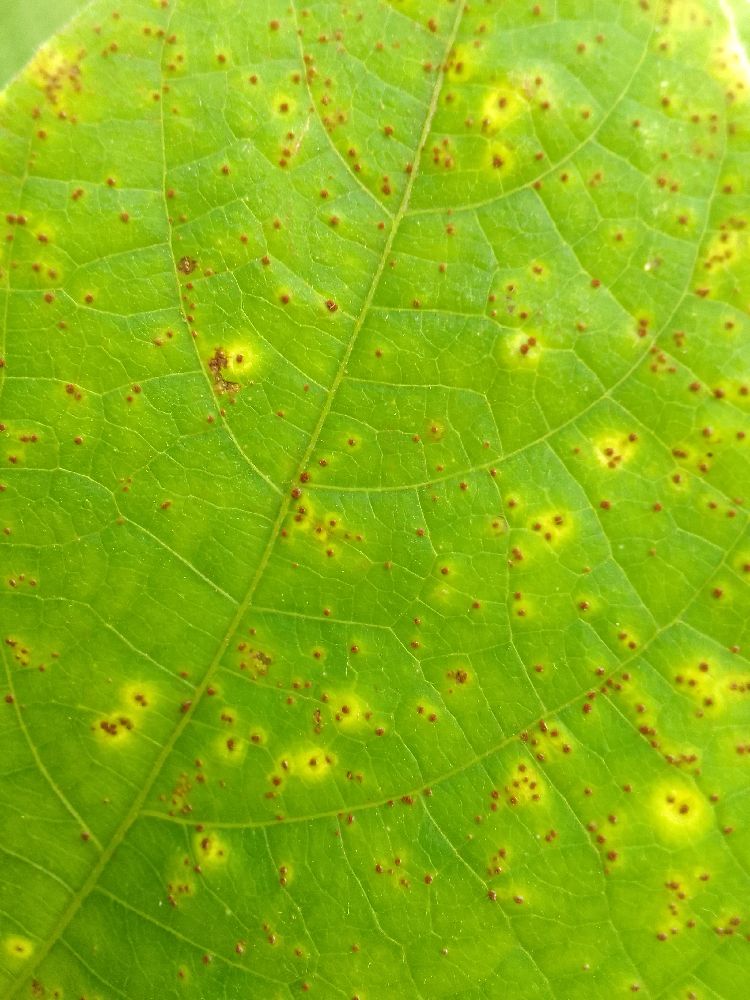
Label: rust